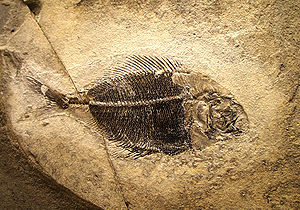
Fossil
En fossil, nu uddød, fisk fra havet omkring Danmark.
Fossil fisk fundet på Fur og udstillet på Fur Museum
Et fossil - af latin fossilis, afledt af fossa - eller en forstening er bevarede rester eller spor og aftryk af organismer fra en fjern fortid. Fossil bruges også som adjektiv og betyder da uddøde arter. Dannelsen af fossiler kaldes fossilisation. Videnskaben, der forsker på fossiler, kaldes palæontologi. Begrebet "forstening" eller "petrefakt"